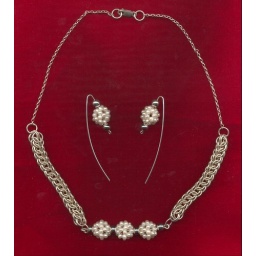
Fresh water pearls in silver chainmail necklace